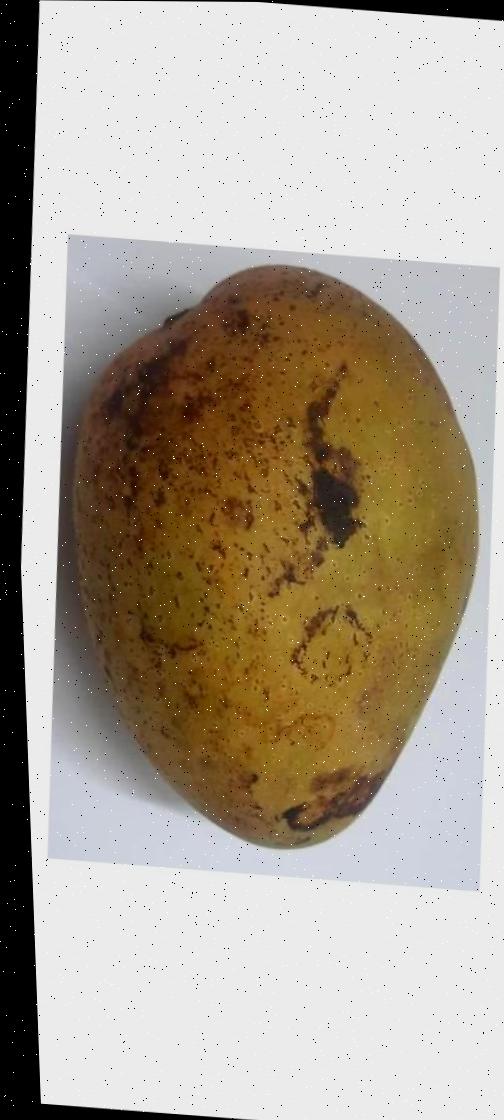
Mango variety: Ashshina Classic